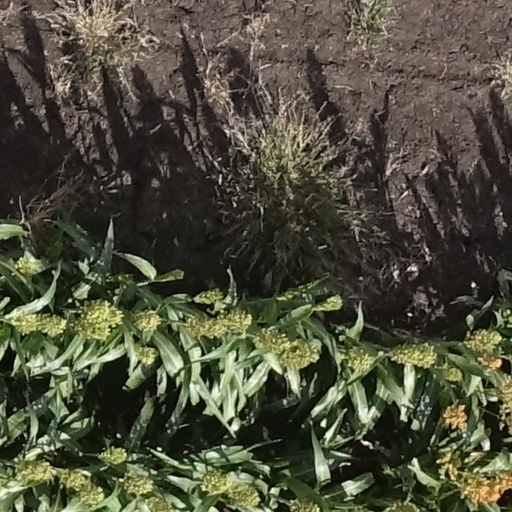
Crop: sorghum